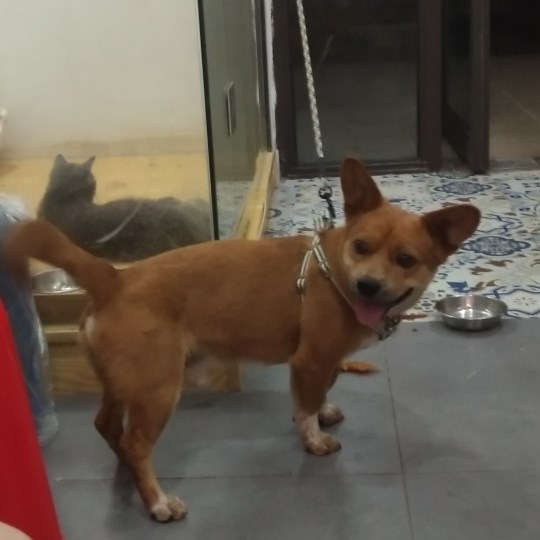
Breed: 2909-n000116-Cardigan